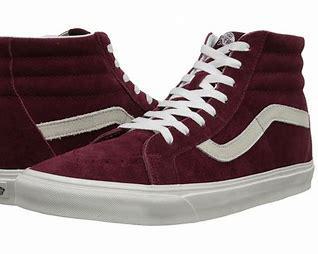
Brand: Vans
Model: SK8 Hi Reissue